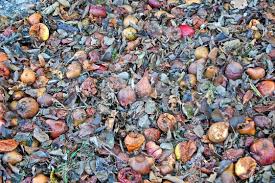
Waste category: biological